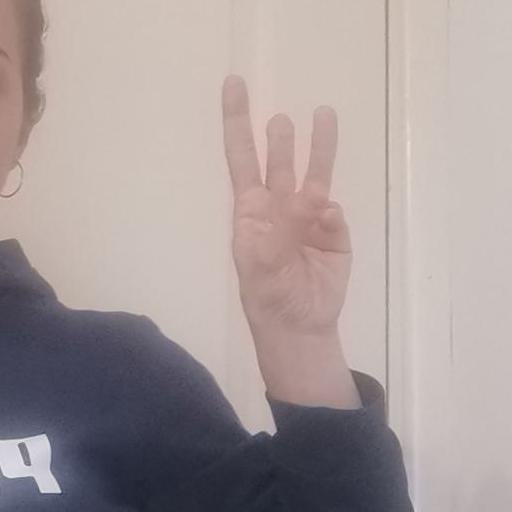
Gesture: three